Marcello Soleri

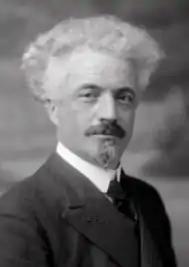

Marcello Soleri (28 April 1882 – 22 July 1945) was an Italian politician and an officer of the prestigious Alpini infantry corps. He is widely viewed as one of the leading exponents of political liberalism in 20th-century Italy. Soleri was a Member of Parliament between and . During 1921/22, he served successively as Italian Minister of Finance and more briefly as Italian Minister of War. After the fall of Mussolini, he returned to government in 1944 as Italian Minister of Treasury under Prime Minister Ivanoe Bonomi.